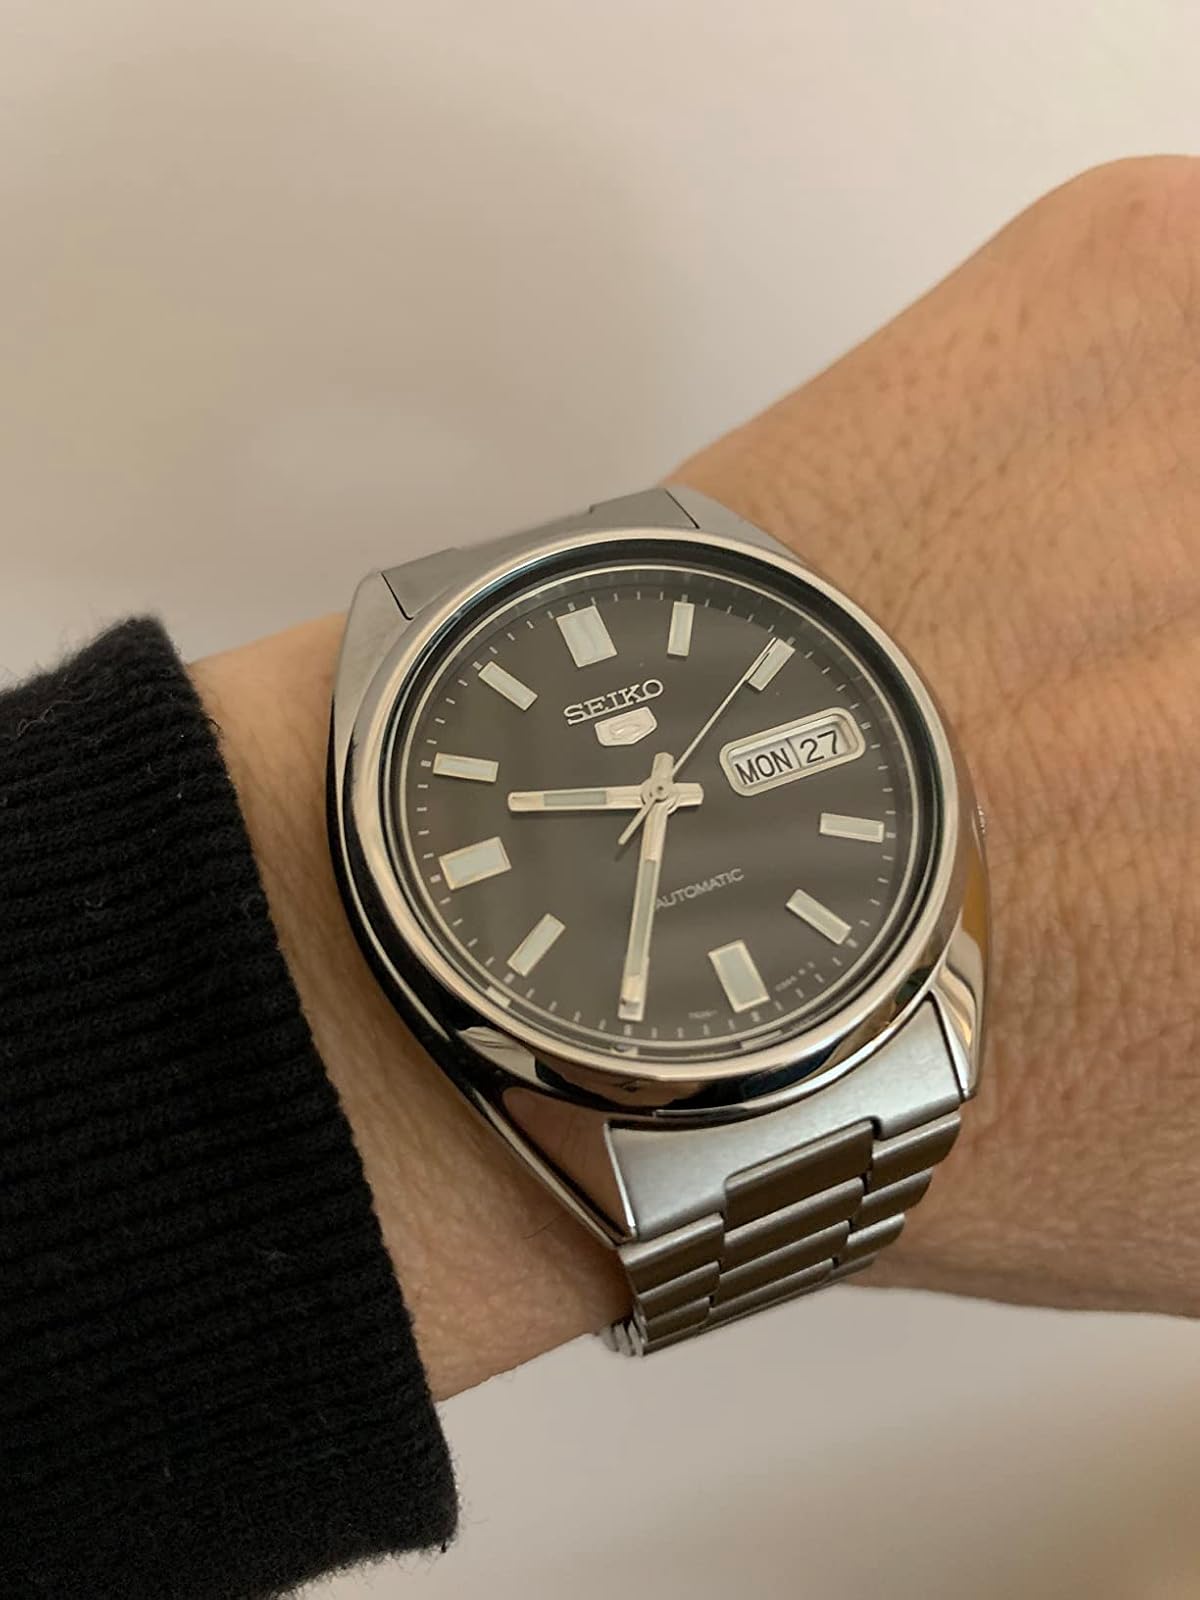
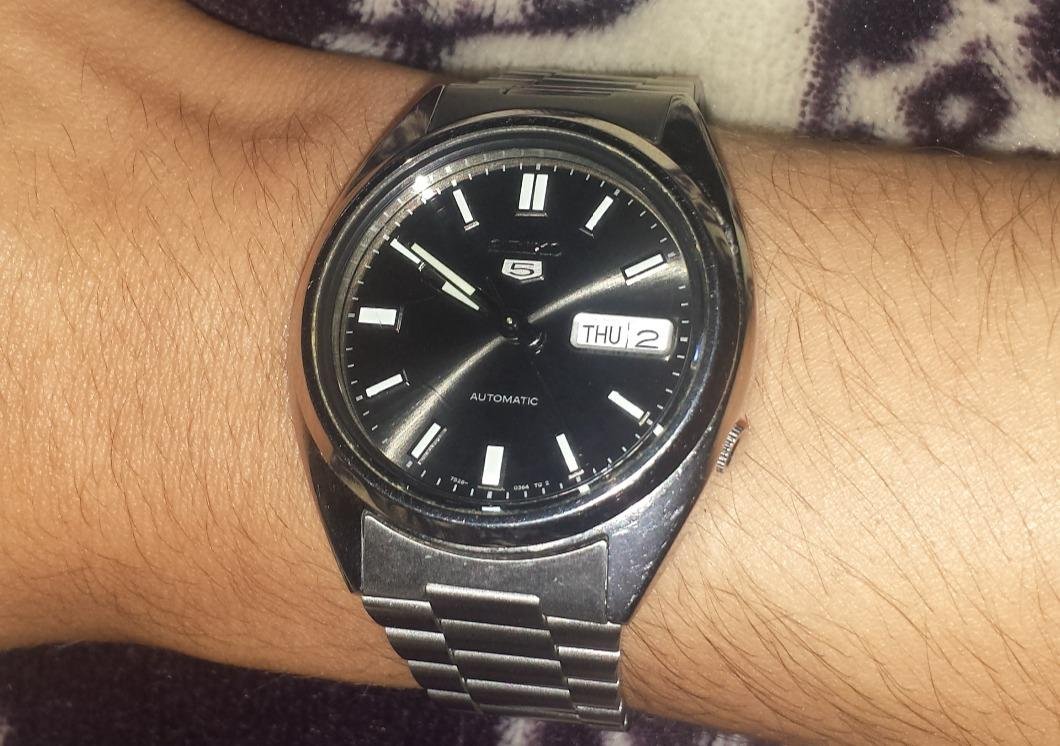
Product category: accessories_watch
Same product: yes